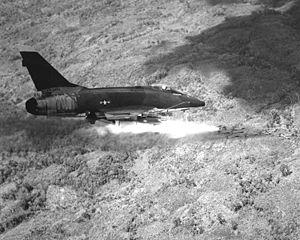
1967 est une année commune commençant un dimanche.